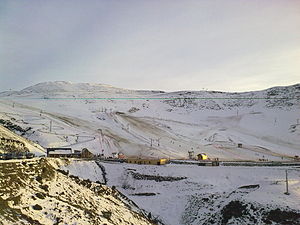
Hautacam
Oversigt over området 28. december 2010
Hautacam er et vintersportssted i Pyrenæerne. Det ligger i Hautes-Pyrénées-departmentet i Midi-Pyrénées-regionen. Vintersportsstationen ligger i en højde af 1560 meter.